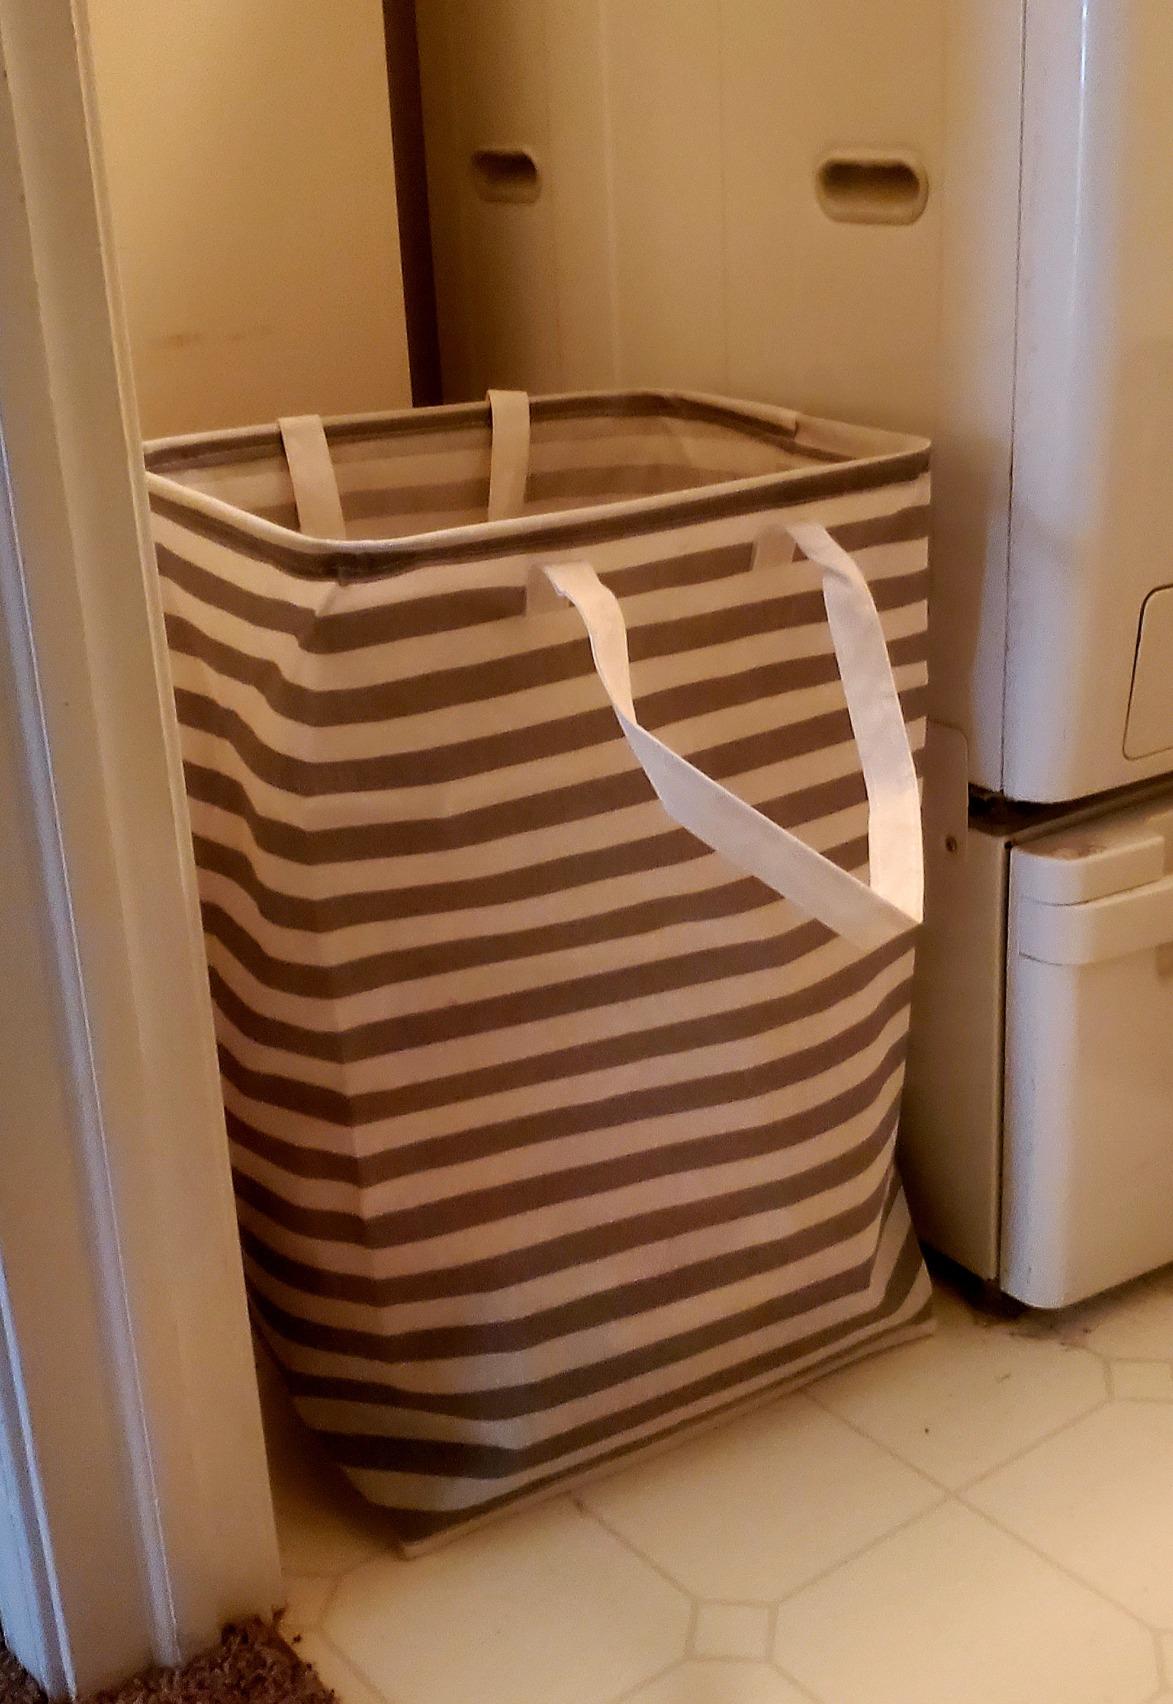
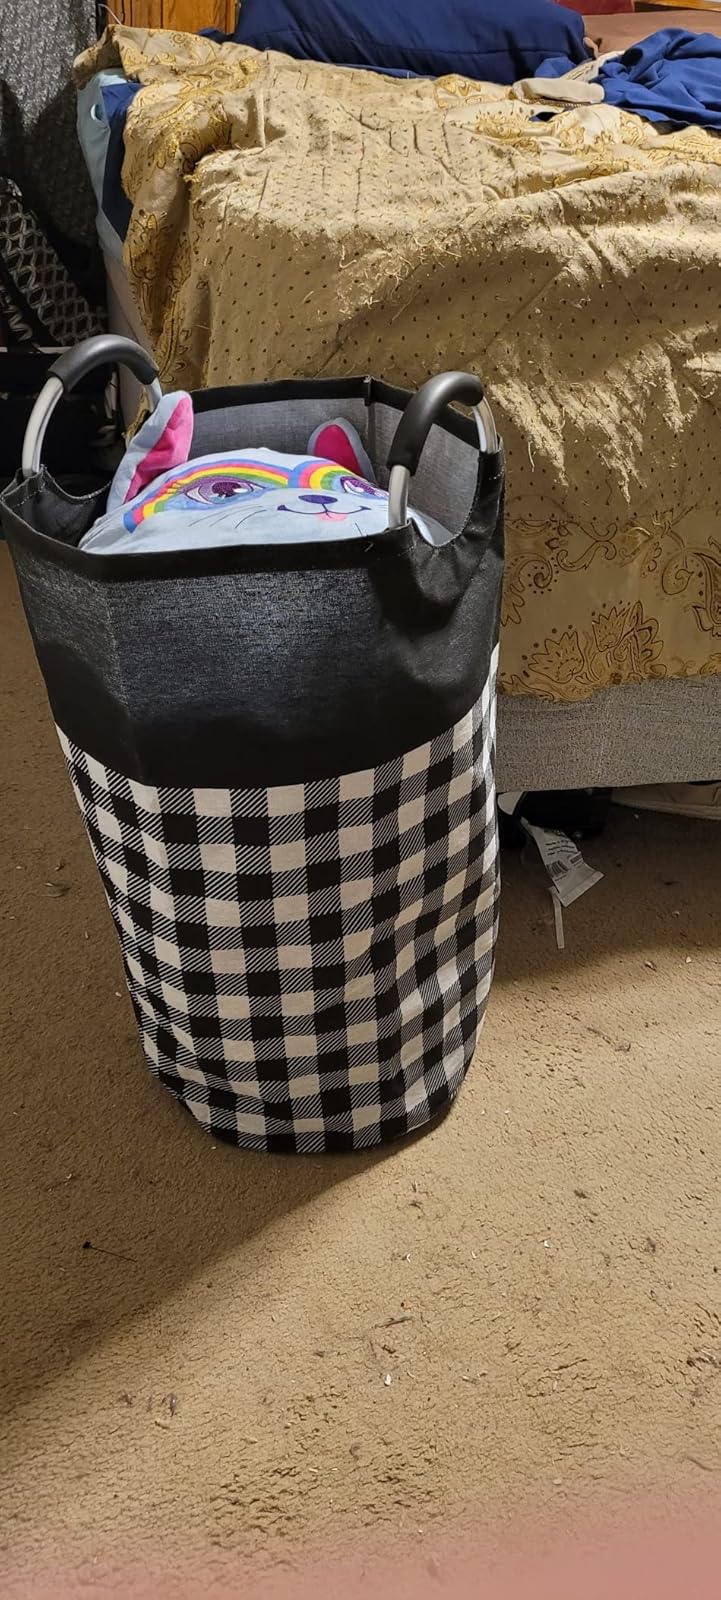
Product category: items_hamper
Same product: no